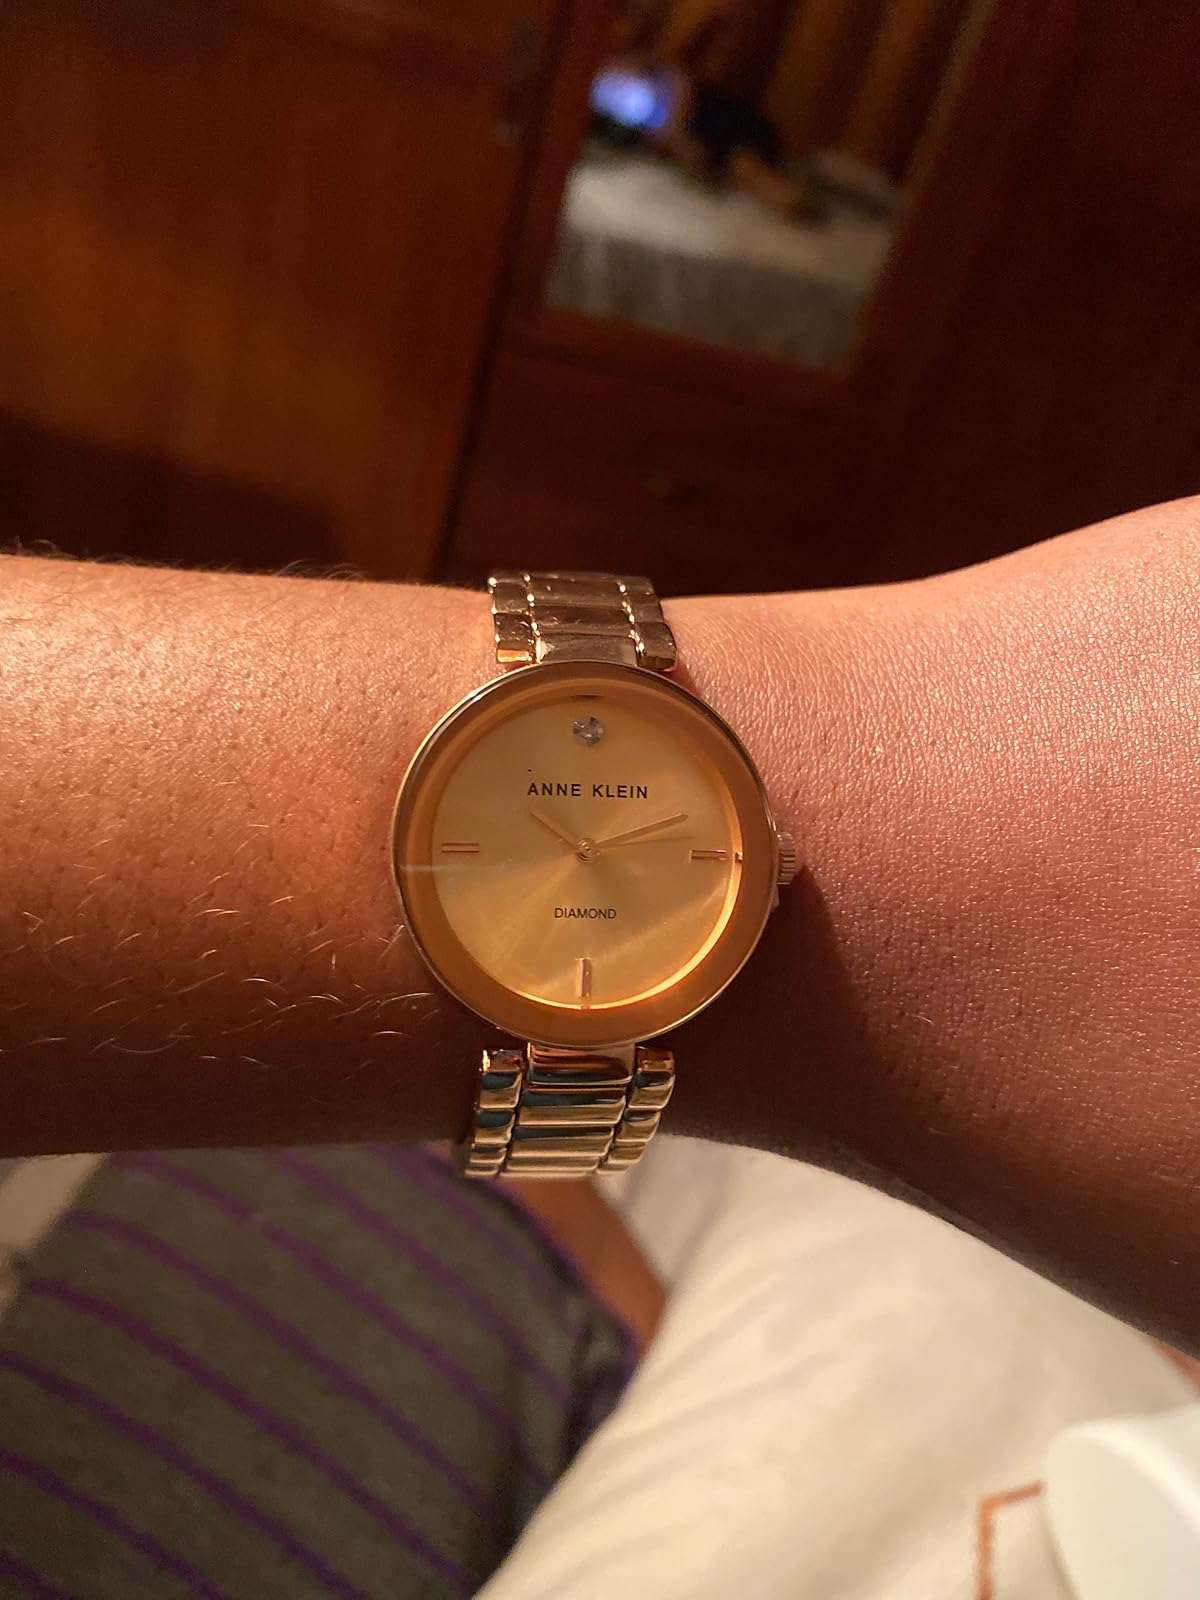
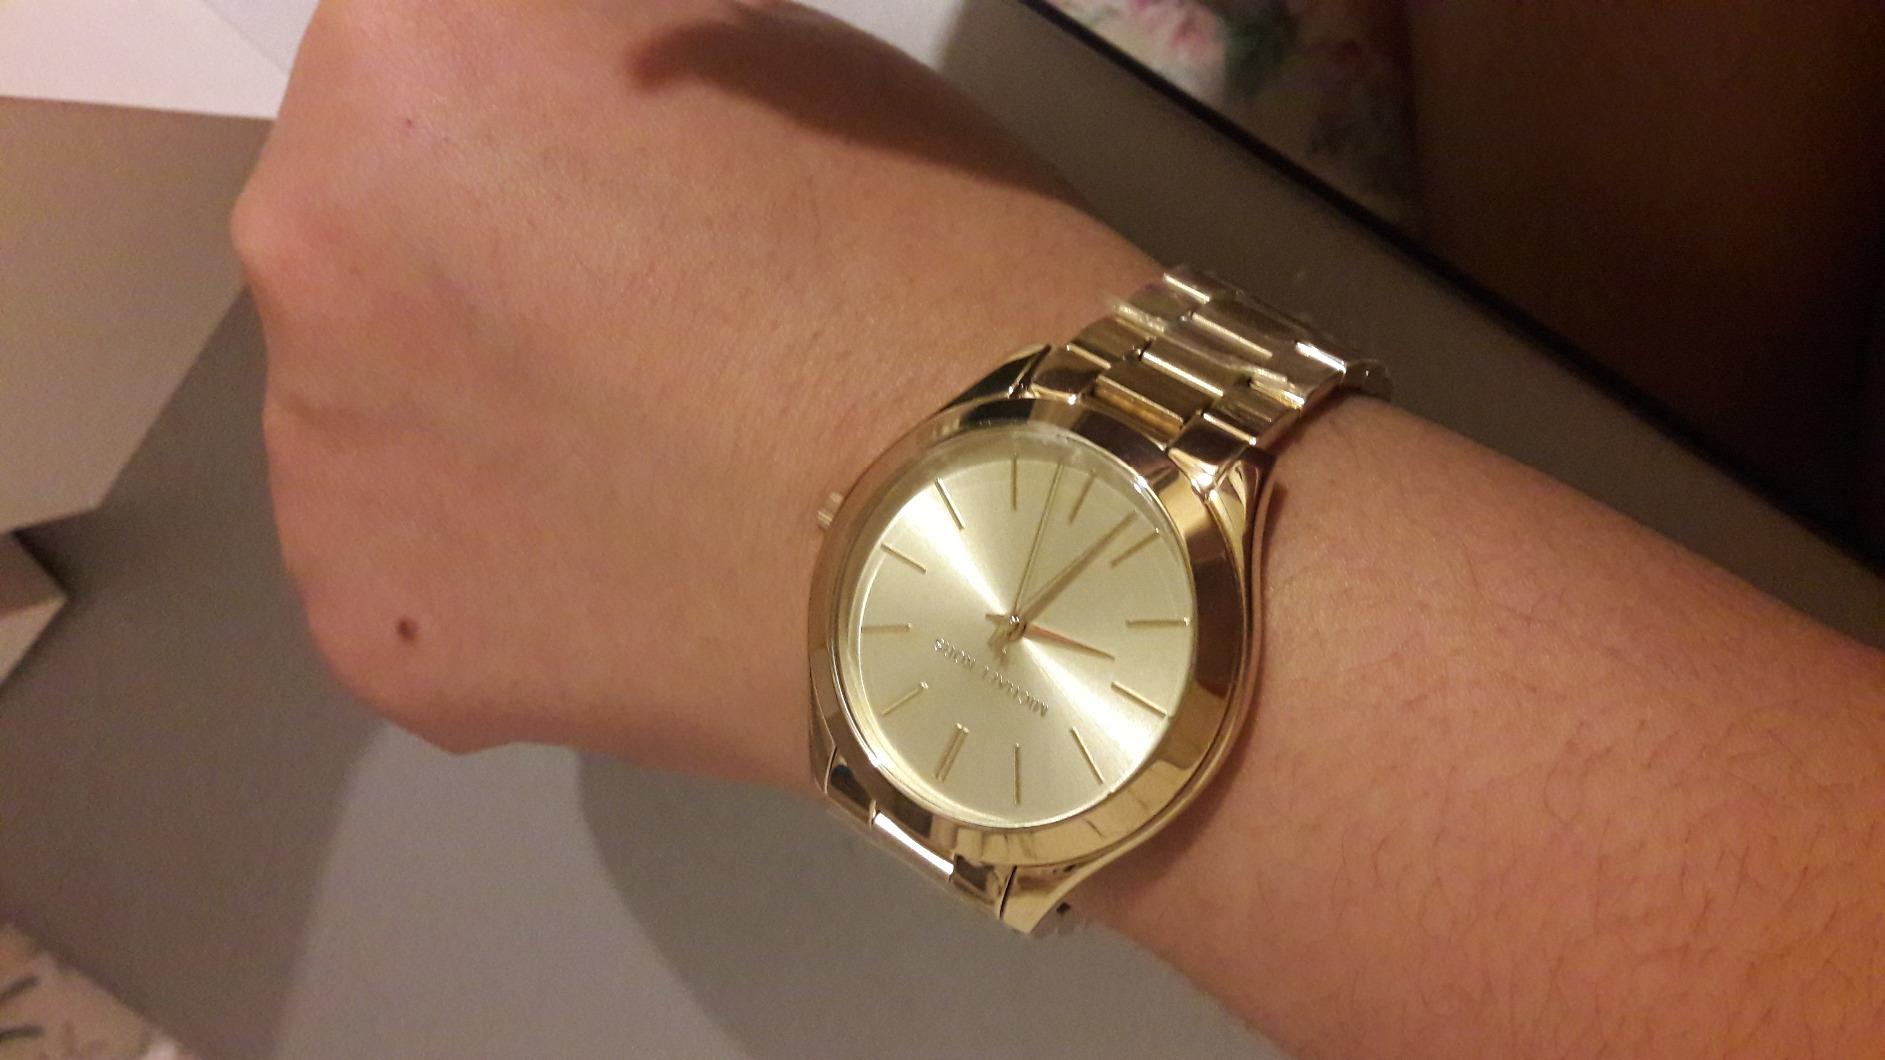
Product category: accessories_watch
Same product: no